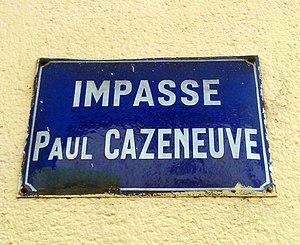
Plaque de l'impasse Paul Cazeneuve, dans le 8e arrondissement de Lyon.
Paul Cazeneuve, né le 10 janvier 1852 à Lyon et décédé le 30 mars 1934 à Paris, est un homme politique français de la Troisième République.